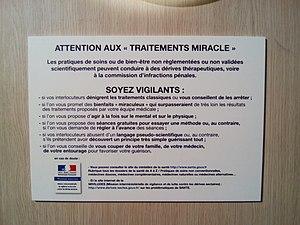
Salon Marjolaine.
Les médecines non conventionnelles regroupent plusieurs centaines de pratiques thérapeutiques dont l'efficacité n'est pas démontrée, c'est-à-dire non testée, non supérieure au placebo, ou bien insuffisamment démontrée d'où le qualificatif de pseudo-médecines qui peut leur être appliqué. Elles se distinguent donc de la médecine fondée sur les faits, parfois dite « conventionnelle », dont l'efficacité est prouvée scientifiquement. En France, le terme de thérapies complémentaires est recommandé par l'Académie nationale de médecine. Le Conseil de l'Ordre des médecins utilise l'expression médecines alternatives et complémentaires tout en indiquant que « l'utilisation médiatique [de ces termes], concernant notamment l’homéopathie, entretient une ambigüité qui est source de confusion et de litiges d’interprétation ».